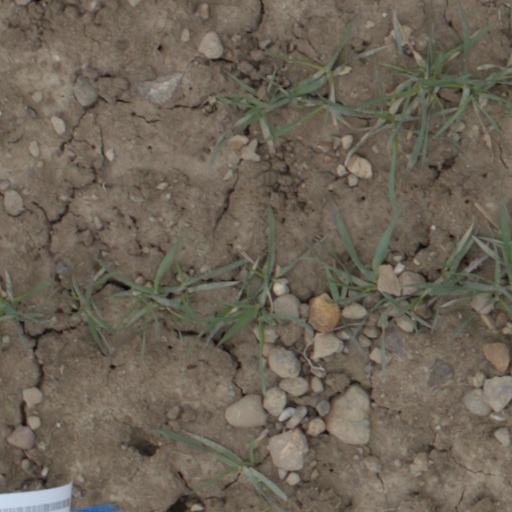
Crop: wheat